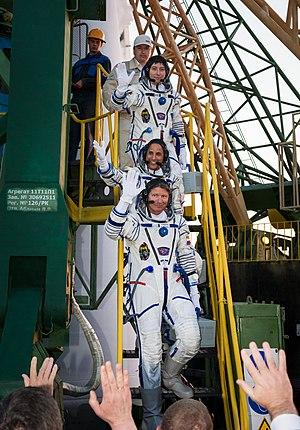
L’Expédition 31 est le 31ᵉ roulement de l'équipage permanent de la Station spatiale internationale (ISS). Elle commence le 27 avril 2012 avec le départ de l'astronef Soyouz TMA-22 de la station pour retourner l'équipage de la 30ᵉ expédition sur Terre. L'expédition 31 s'achève le 1ᵉʳ juillet 2012.
Soyouz TMA-04M est une mission spatiale dont le lancement a eu lieu le 15 mai 2012 depuis le Cosmodrome de Baikonour. Elle transporte trois membres de l'Expédition 31 vers la station spatiale internationale. Il s'agit du 113ᵉ vol d'un vaisseau Soyouz depuis le premier en 1967.